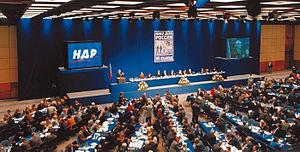
Notre Maison la Russie, abrégée en NDR, était un parti politique russe de droite entre 1995 et 2000. C'était le parti du président Boris Eltsine.